Syrian Basketball League

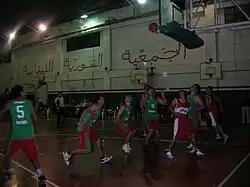
SBL in 2008 season

Jalaa SC, previously known as Shabibeh, dominated the league from 1956 until 1978. Then another team from Aleppo, Al-Ittihad SC, took all the titles until 1993. Later on, Damascus clubs Al Wahda and Al-Jaish SC won some titles sporadically. In 2021, for the first time in SBL history, the league was won by a club from the city of Homs, Al-Karamah SC.